Proposed Welsh justice system

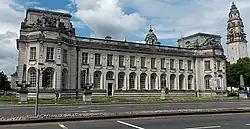
Cardiff Crown Court

The justice system in Wales is currently part of the England and Wales justice system. There have been proposals for a Wales-only justice system under the control of the Senedd to deal with Welsh issues, as an aspect of proposed further Welsh devolution.